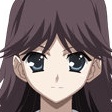
Portrait style: Anime Portrait